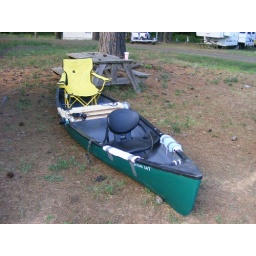
I did not use the camping chair in the boat ......yet